4-6-4+4-6-4

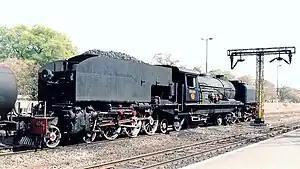
Zimbabwean 15th class no. 406 "Ikolo" (Hornbill)

Under the Whyte notation for the classification of steam locomotives by wheel arrangement, the is a Garratt articulated locomotive. The wheel arrangement is effectively two 4-6-4 locomotives operating back to back, with the boiler and cab suspended between the two engine units. Each engine unit has two pairs of leading wheels in a leading bogie, followed by three coupled pairs of driving wheels and two pairs of trailing wheels in a trailing bogie.